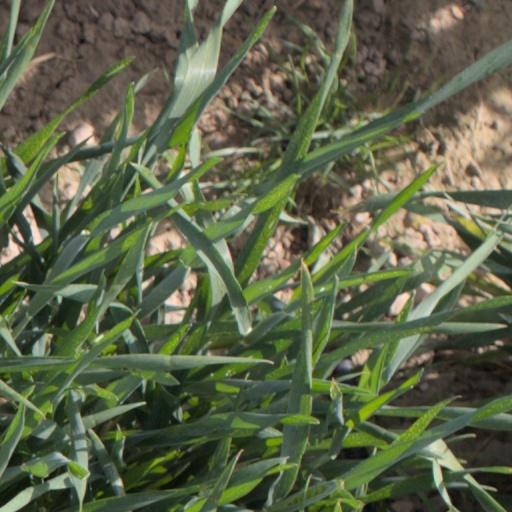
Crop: wheat